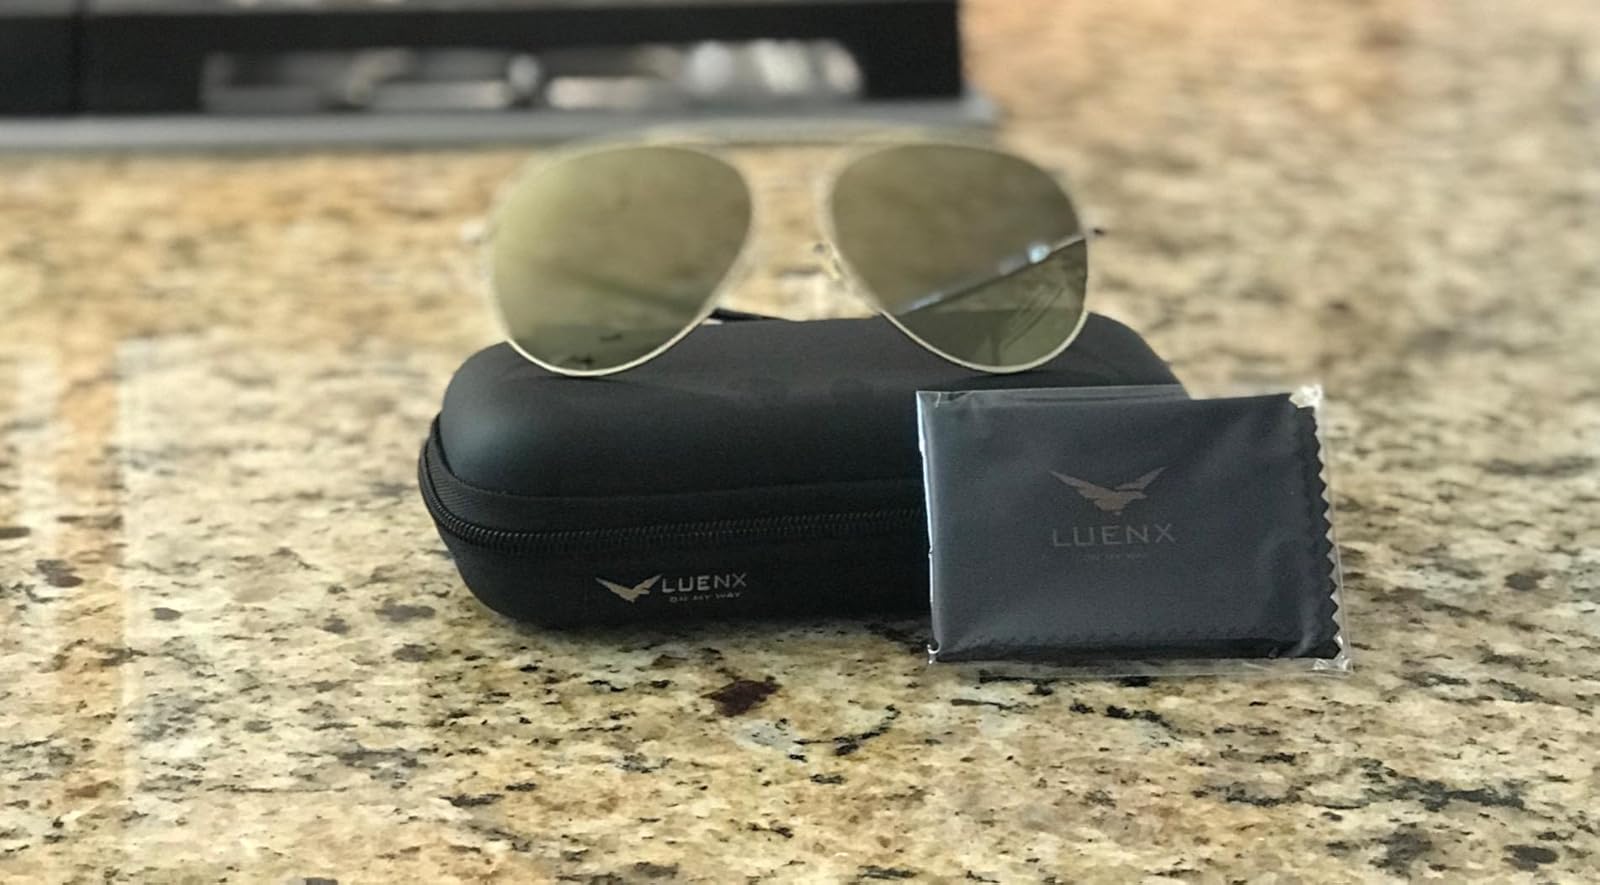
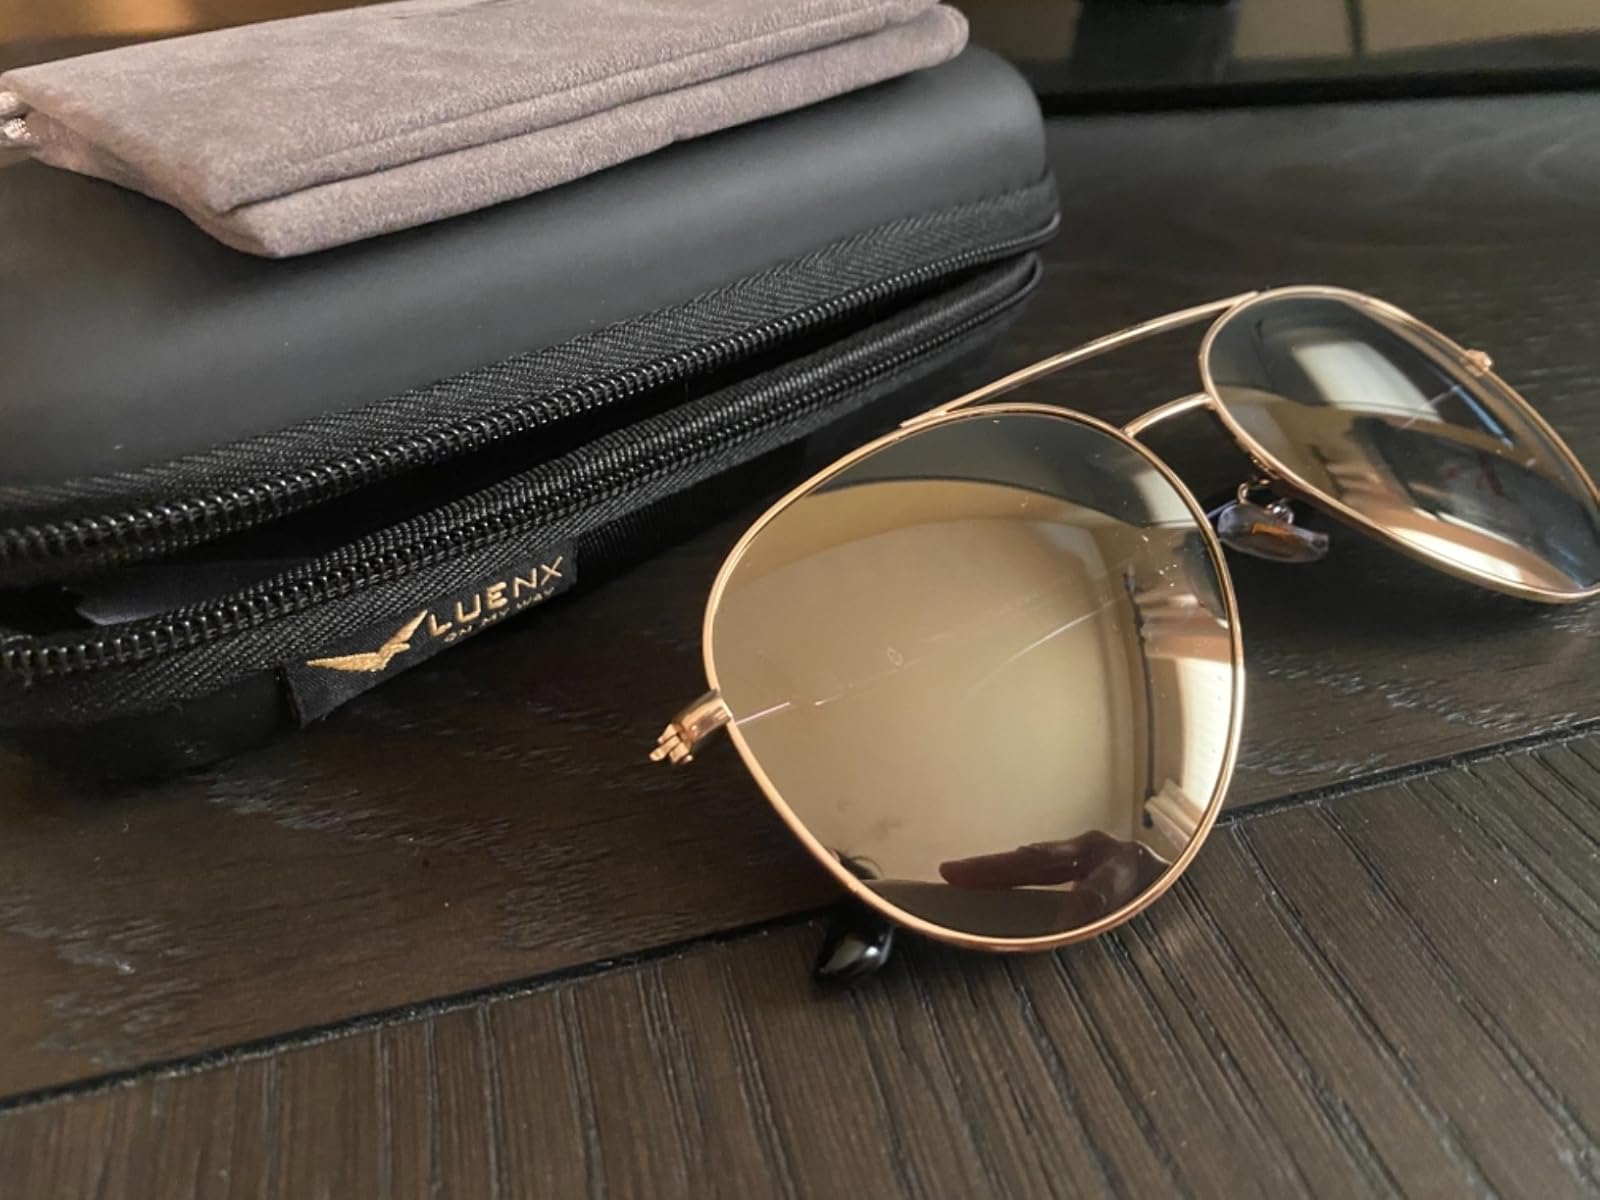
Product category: accessories_sunglasses
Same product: yes